Hrnjica Brothers

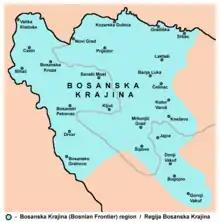
Bosnian Krajina (Frontier) Region

The Hrnjica brothers are heroes of epic poetry in Bosnia. The names of the brothers are Mujo, Halil and Omer. The epic poetry also mentions their beautiful sister Ajkuna. Mujo is hypocorism of Mustafa. There are several toponyms in the region of Velika Kladuša named after Hrnjica brothers, i.e. "Well of Hrnjica" or the "Tower of Hrnjica". Songs about the Hrnjica brothers can usually be put in the "Krajišnik" cycle. This cycle deals with the frequent raids and battles that happened in Bosnia, which at one time was a border province of the Ottoman Empire.